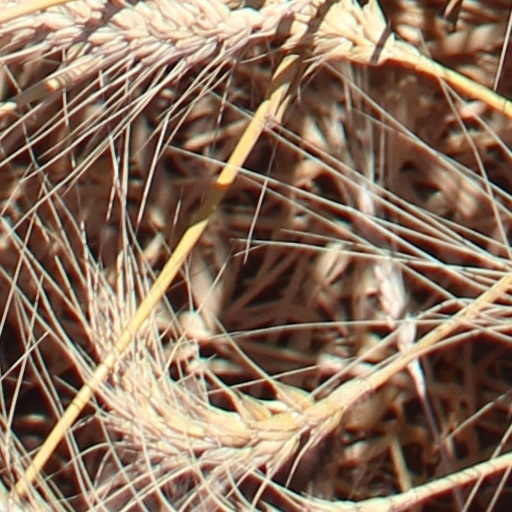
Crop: wheat